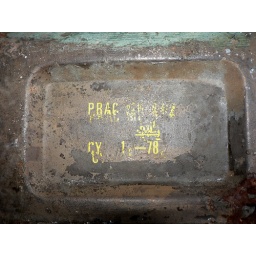
Sunday walk in the countryside: metal box found in the carcass of a rusty car on a practice range.